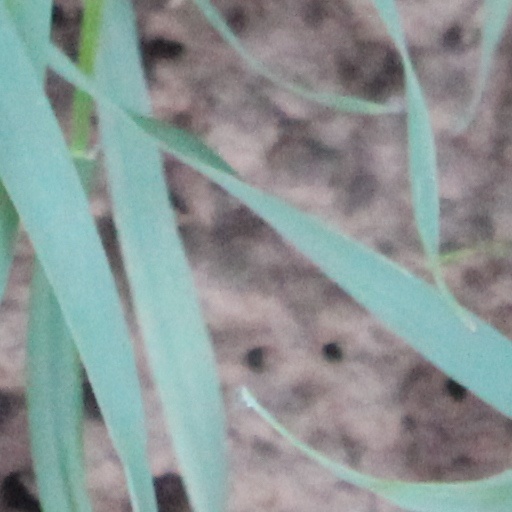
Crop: wheat